Brandt Tobler

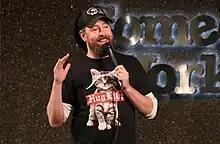
Comedian Brandt Tobler

Tobler was born and raised in Cheyenne, Wyoming. His father was sent away to “college” numerous times throughout his childhood, and it wasn’t until his teenage years that he realized his dad was actually in and out of prison for over a decade. Tobler attended Cheyenne Central High School.